Describe the emotion expressed in this image:  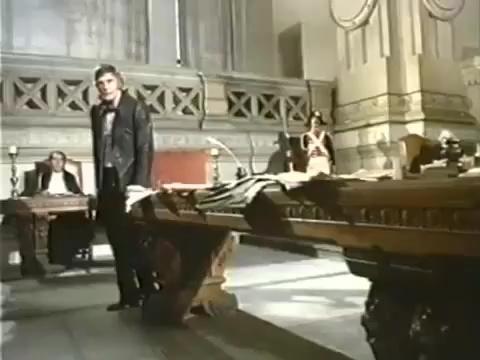
This person displays Pain, valence and arousal with low intensity.